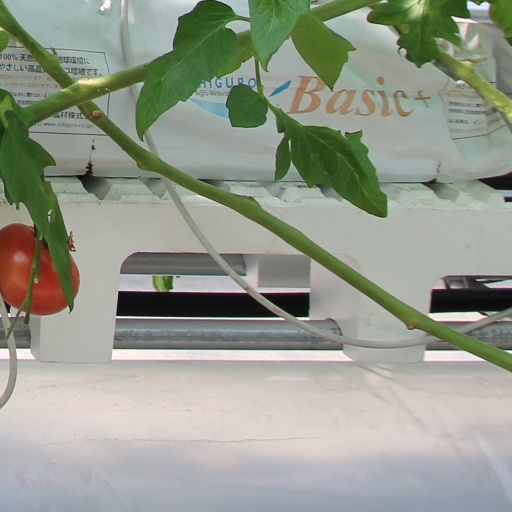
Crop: tomato